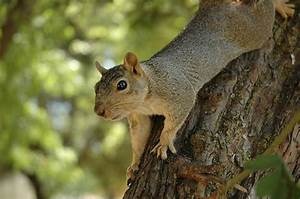
Label: scoiattolo